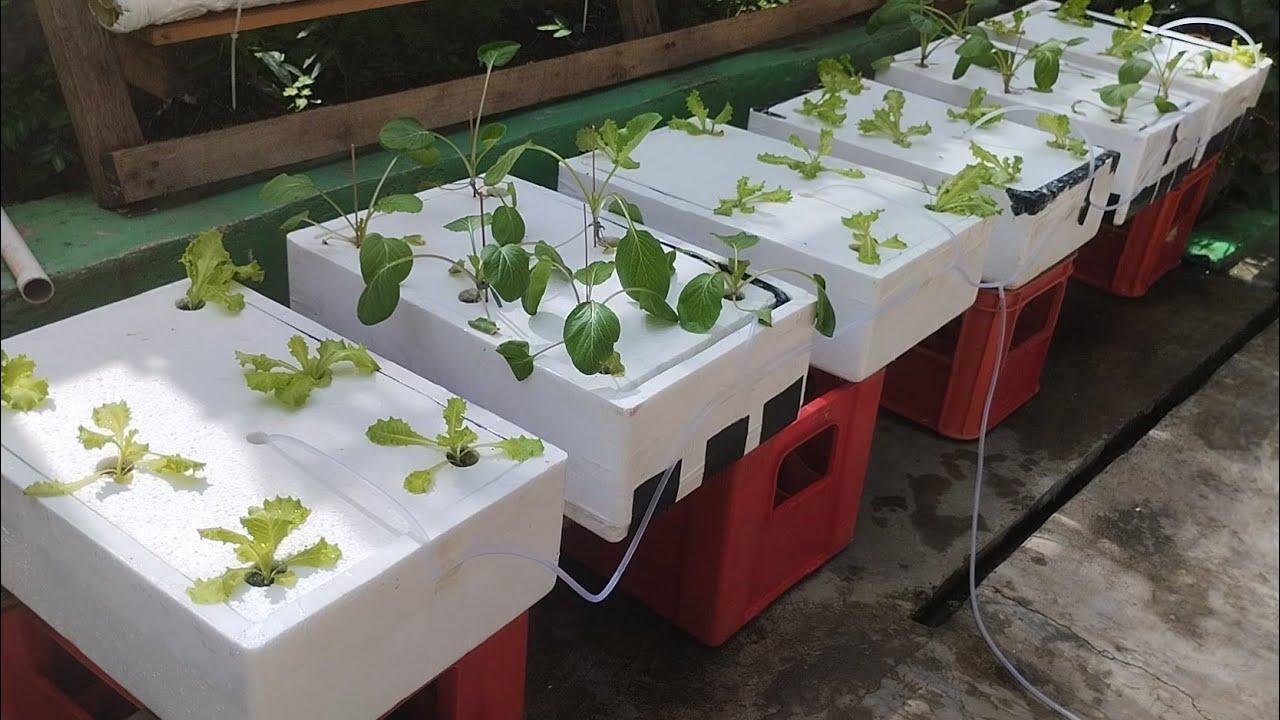
Kontena nyeupe zenye mashimo ambapo mbegu za majani zinamea moja kwa moja kwenye maji yenye virutubisho bila kutumia udongo, huu ni mfano bora wa kilimo cha haidroponi; kilimo cha haidroponi ni mfumo wa kisasa unaotumbia mabomba kusambaza maji kwa mimea bila kutumia udongo.